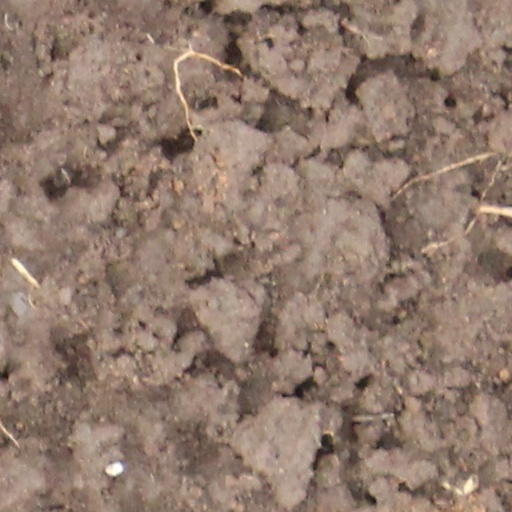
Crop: wheat